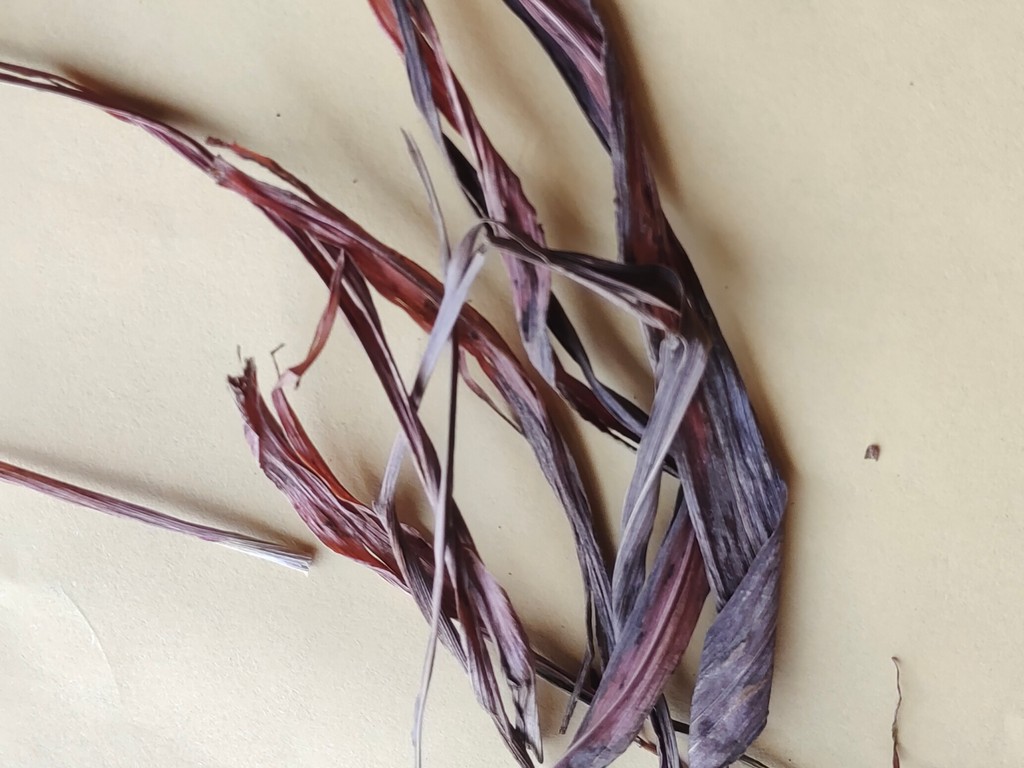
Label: Dried